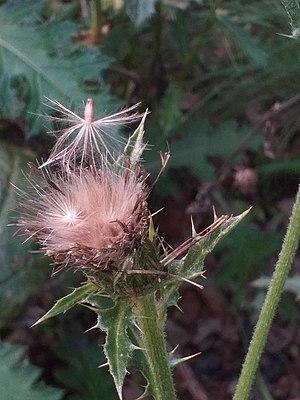
Pappus et akènes de Cirsium japonicum var. takaoense. 2018 Exposition florale internationale de Taïchung, Taïwan.